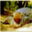
Label: crocodile